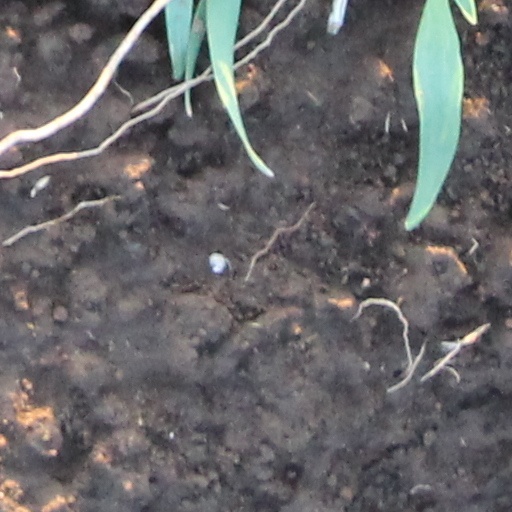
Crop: wheat